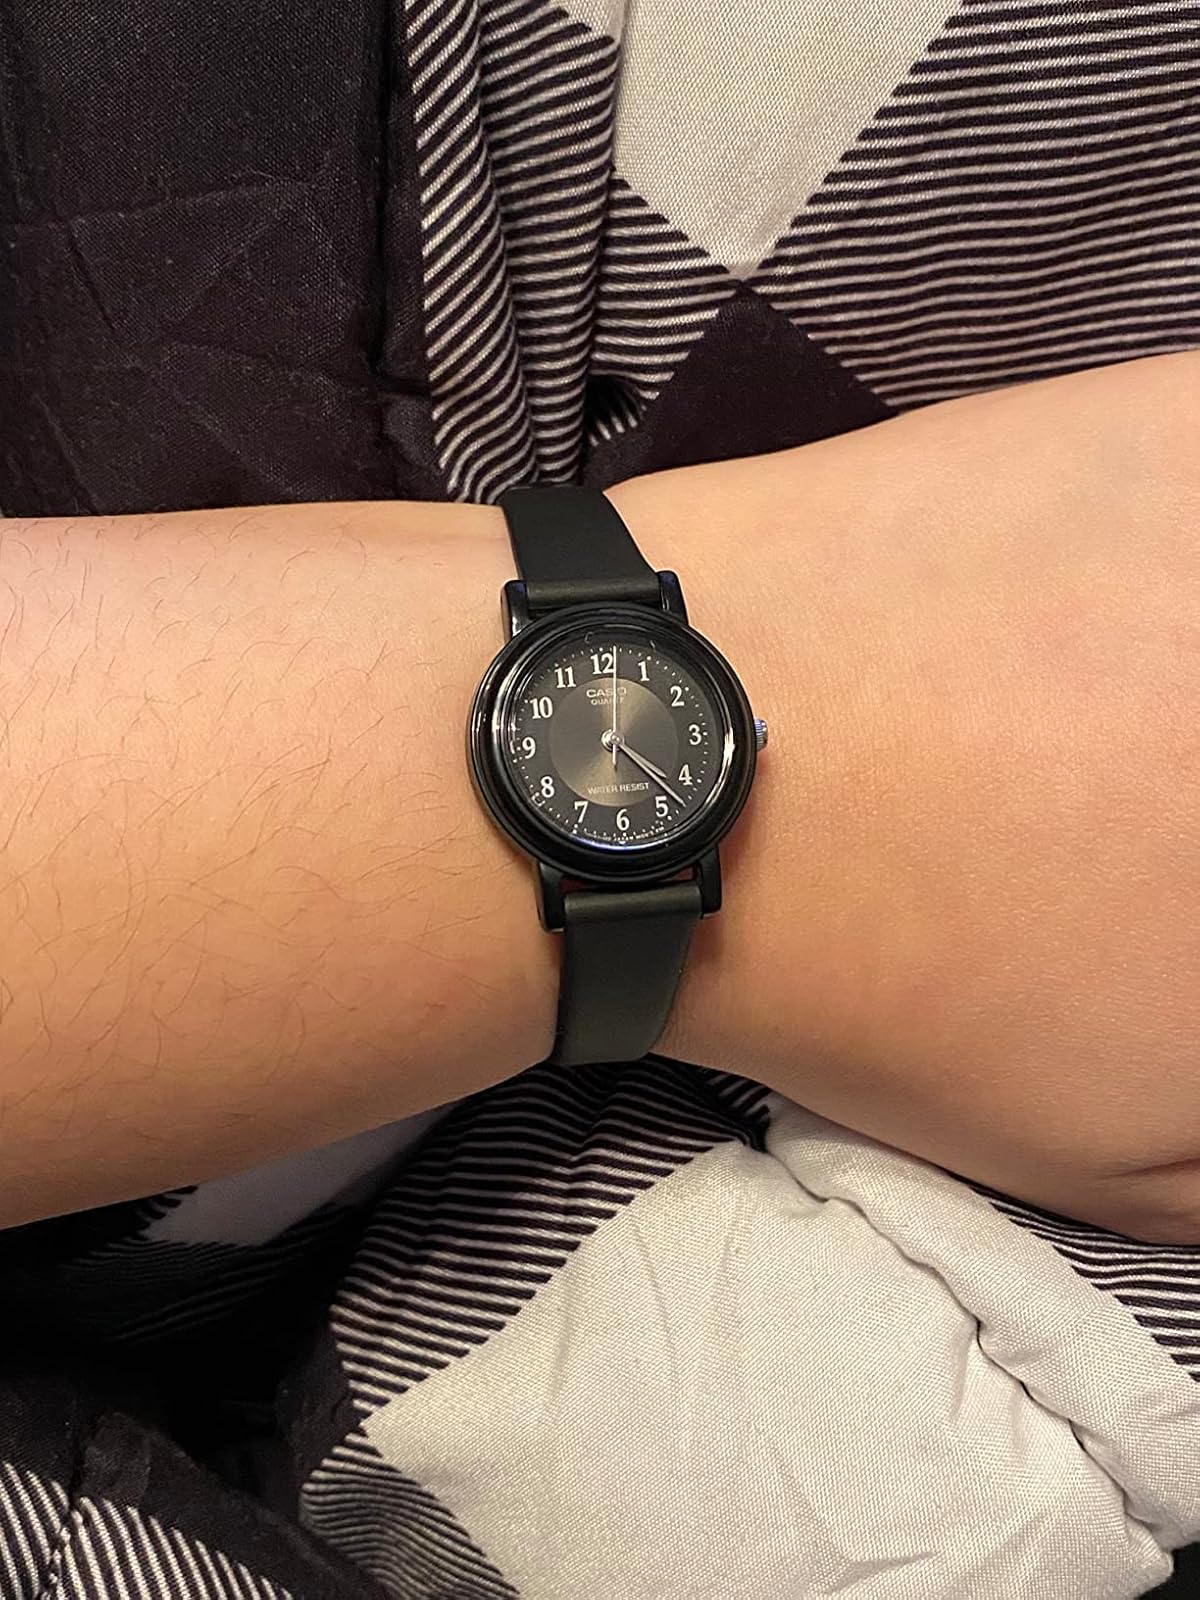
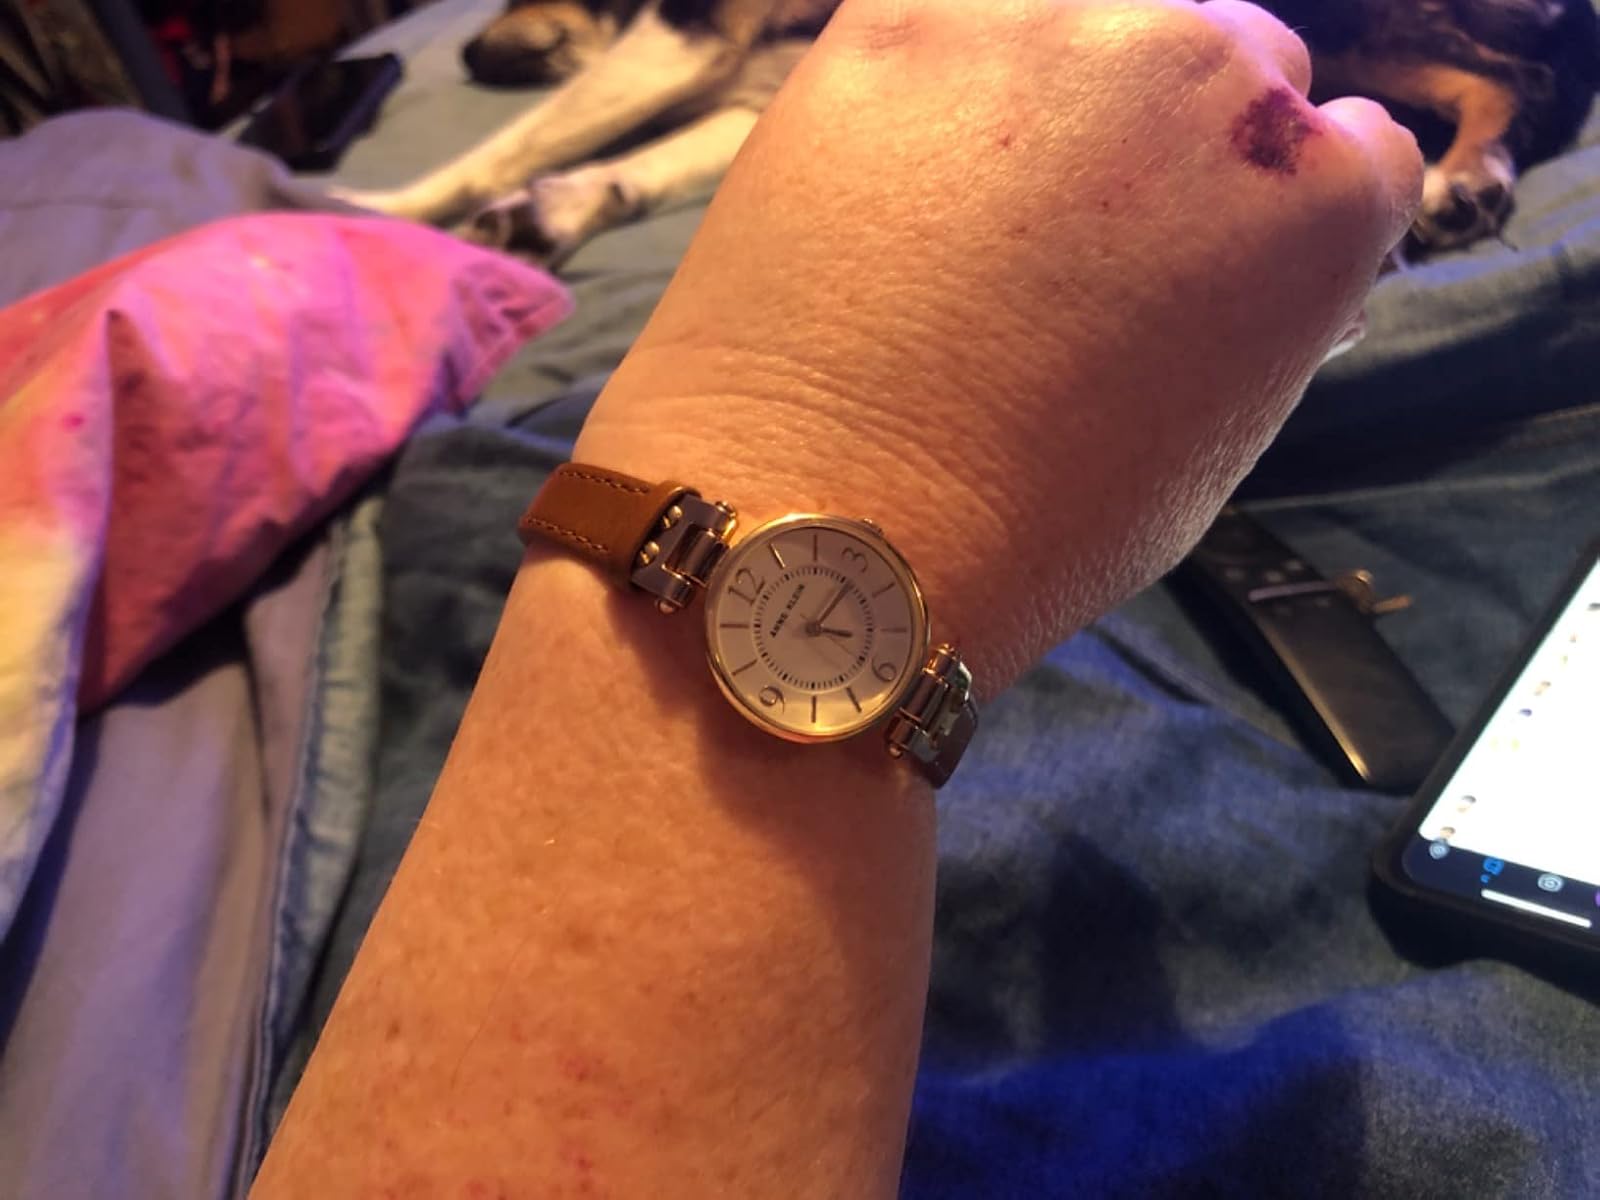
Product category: accessories_watch
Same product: no